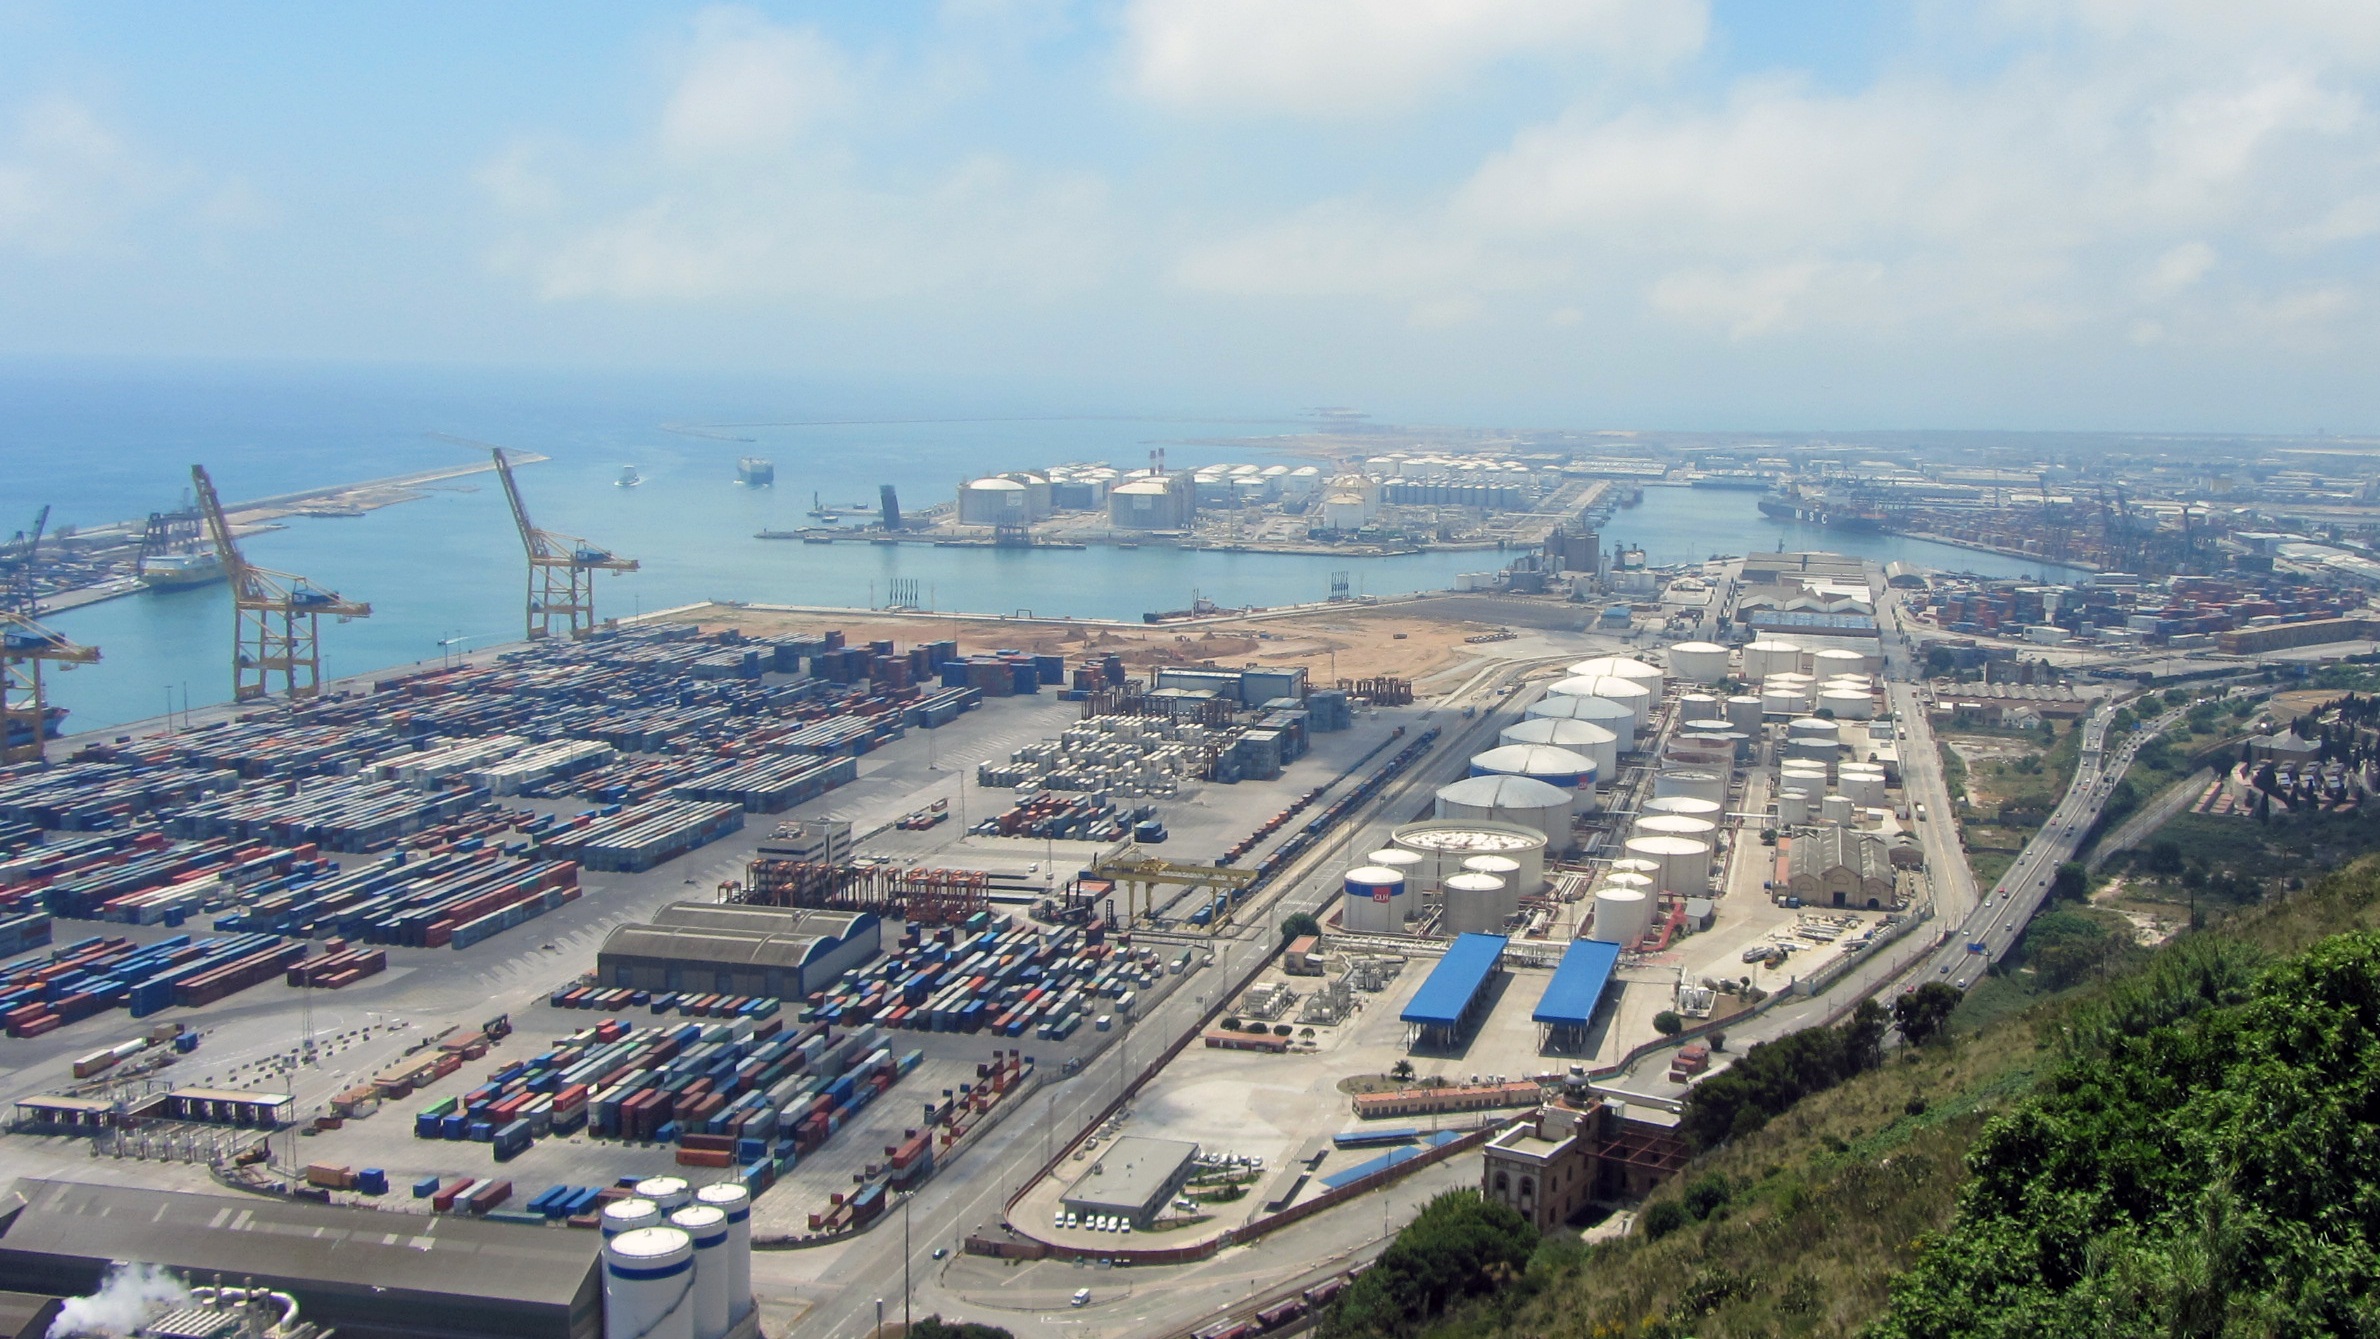
coast, photography, cityscape, mediterranean, port, tourism, barcelona, infrastructure, boats, catalonia, cruises, transatlantic, goods, export, import, bird's eye view, aerial photography, residential area, atmosphere of earth